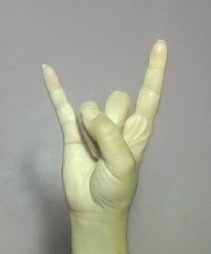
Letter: la